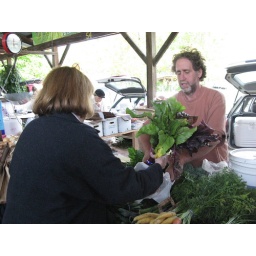
lynn buys some greens for pris (her guinea pig friend back home in northampton)